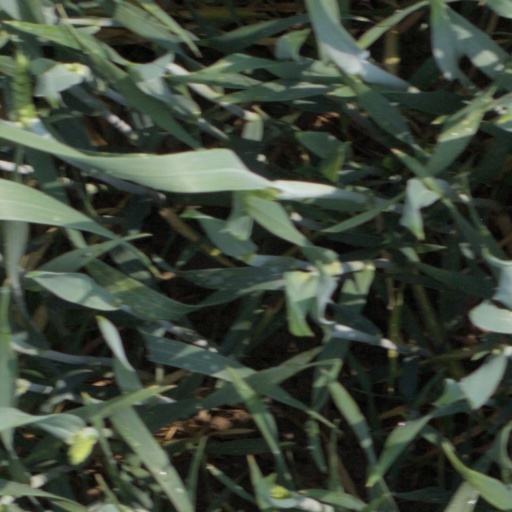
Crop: wheat